Sergey Muravyov-Apostol

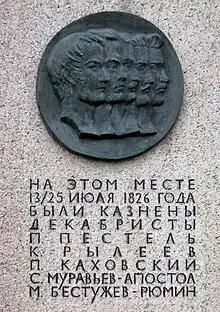
Plaque in remembrance of the five executed Decembrists. Muravyov's name appears second from the bottom.

He was a veteran of the Patriotic War of 1812. He took part in the Battle of Vitebsk, the Battle of Borodino, the Battle of Tarutino, the Battle of Maloyaroslavets, the Battle of Berezina (for which he was awarded the Golden Sword for Bravery), the Battle of Leipzig (1813), and the Battle for Paris (1814), for which he was awarded the Order of St. Anna, second degree.